Education in Thailand

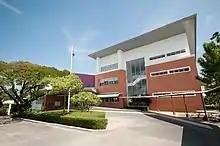
Ascot International School, Bangkok

At elementary levels, students study eight core subjects each semester: Thai language, mathematics, science, social science, health and physical education, arts and music, technology, and foreign languages. At age 16 (Matthayom 4), students are allowed to choose one or two elective courses. The science program (Wit-Kanit) and the mathematics-English language program (Sil-Kamnuan) are among the most popular. Foreign language programs (Sil-Phasa) in (Chinese, French, Japanese, Korean, Russian, Spanish, and German) for example, and the social science program (sometimes called the general program) are also offered.